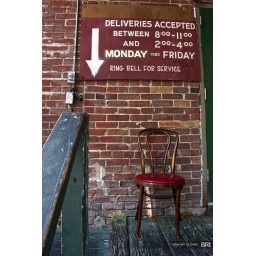
taken at the back door at some bar in downtown Austin, TX